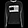
Label: Pullover